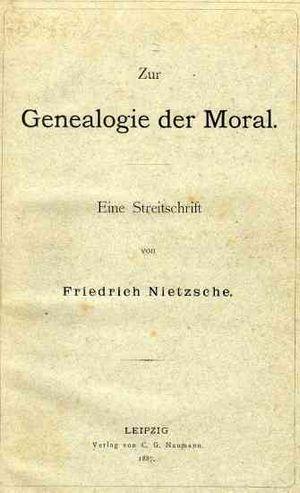
La Généalogie de la morale. Un écrit polémique est une œuvre du philosophe Friedrich Nietzsche publiée en 1887. Elle suit, complète et éclaire Par-delà le bien et mal. Nietzsche se donne pour objectif de montrer d'où viennent les valeurs morales contemporaines et pourquoi nous devrions en changer pour des valeurs plus saines.